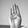
ASL letter: B